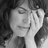
Emotion: sad